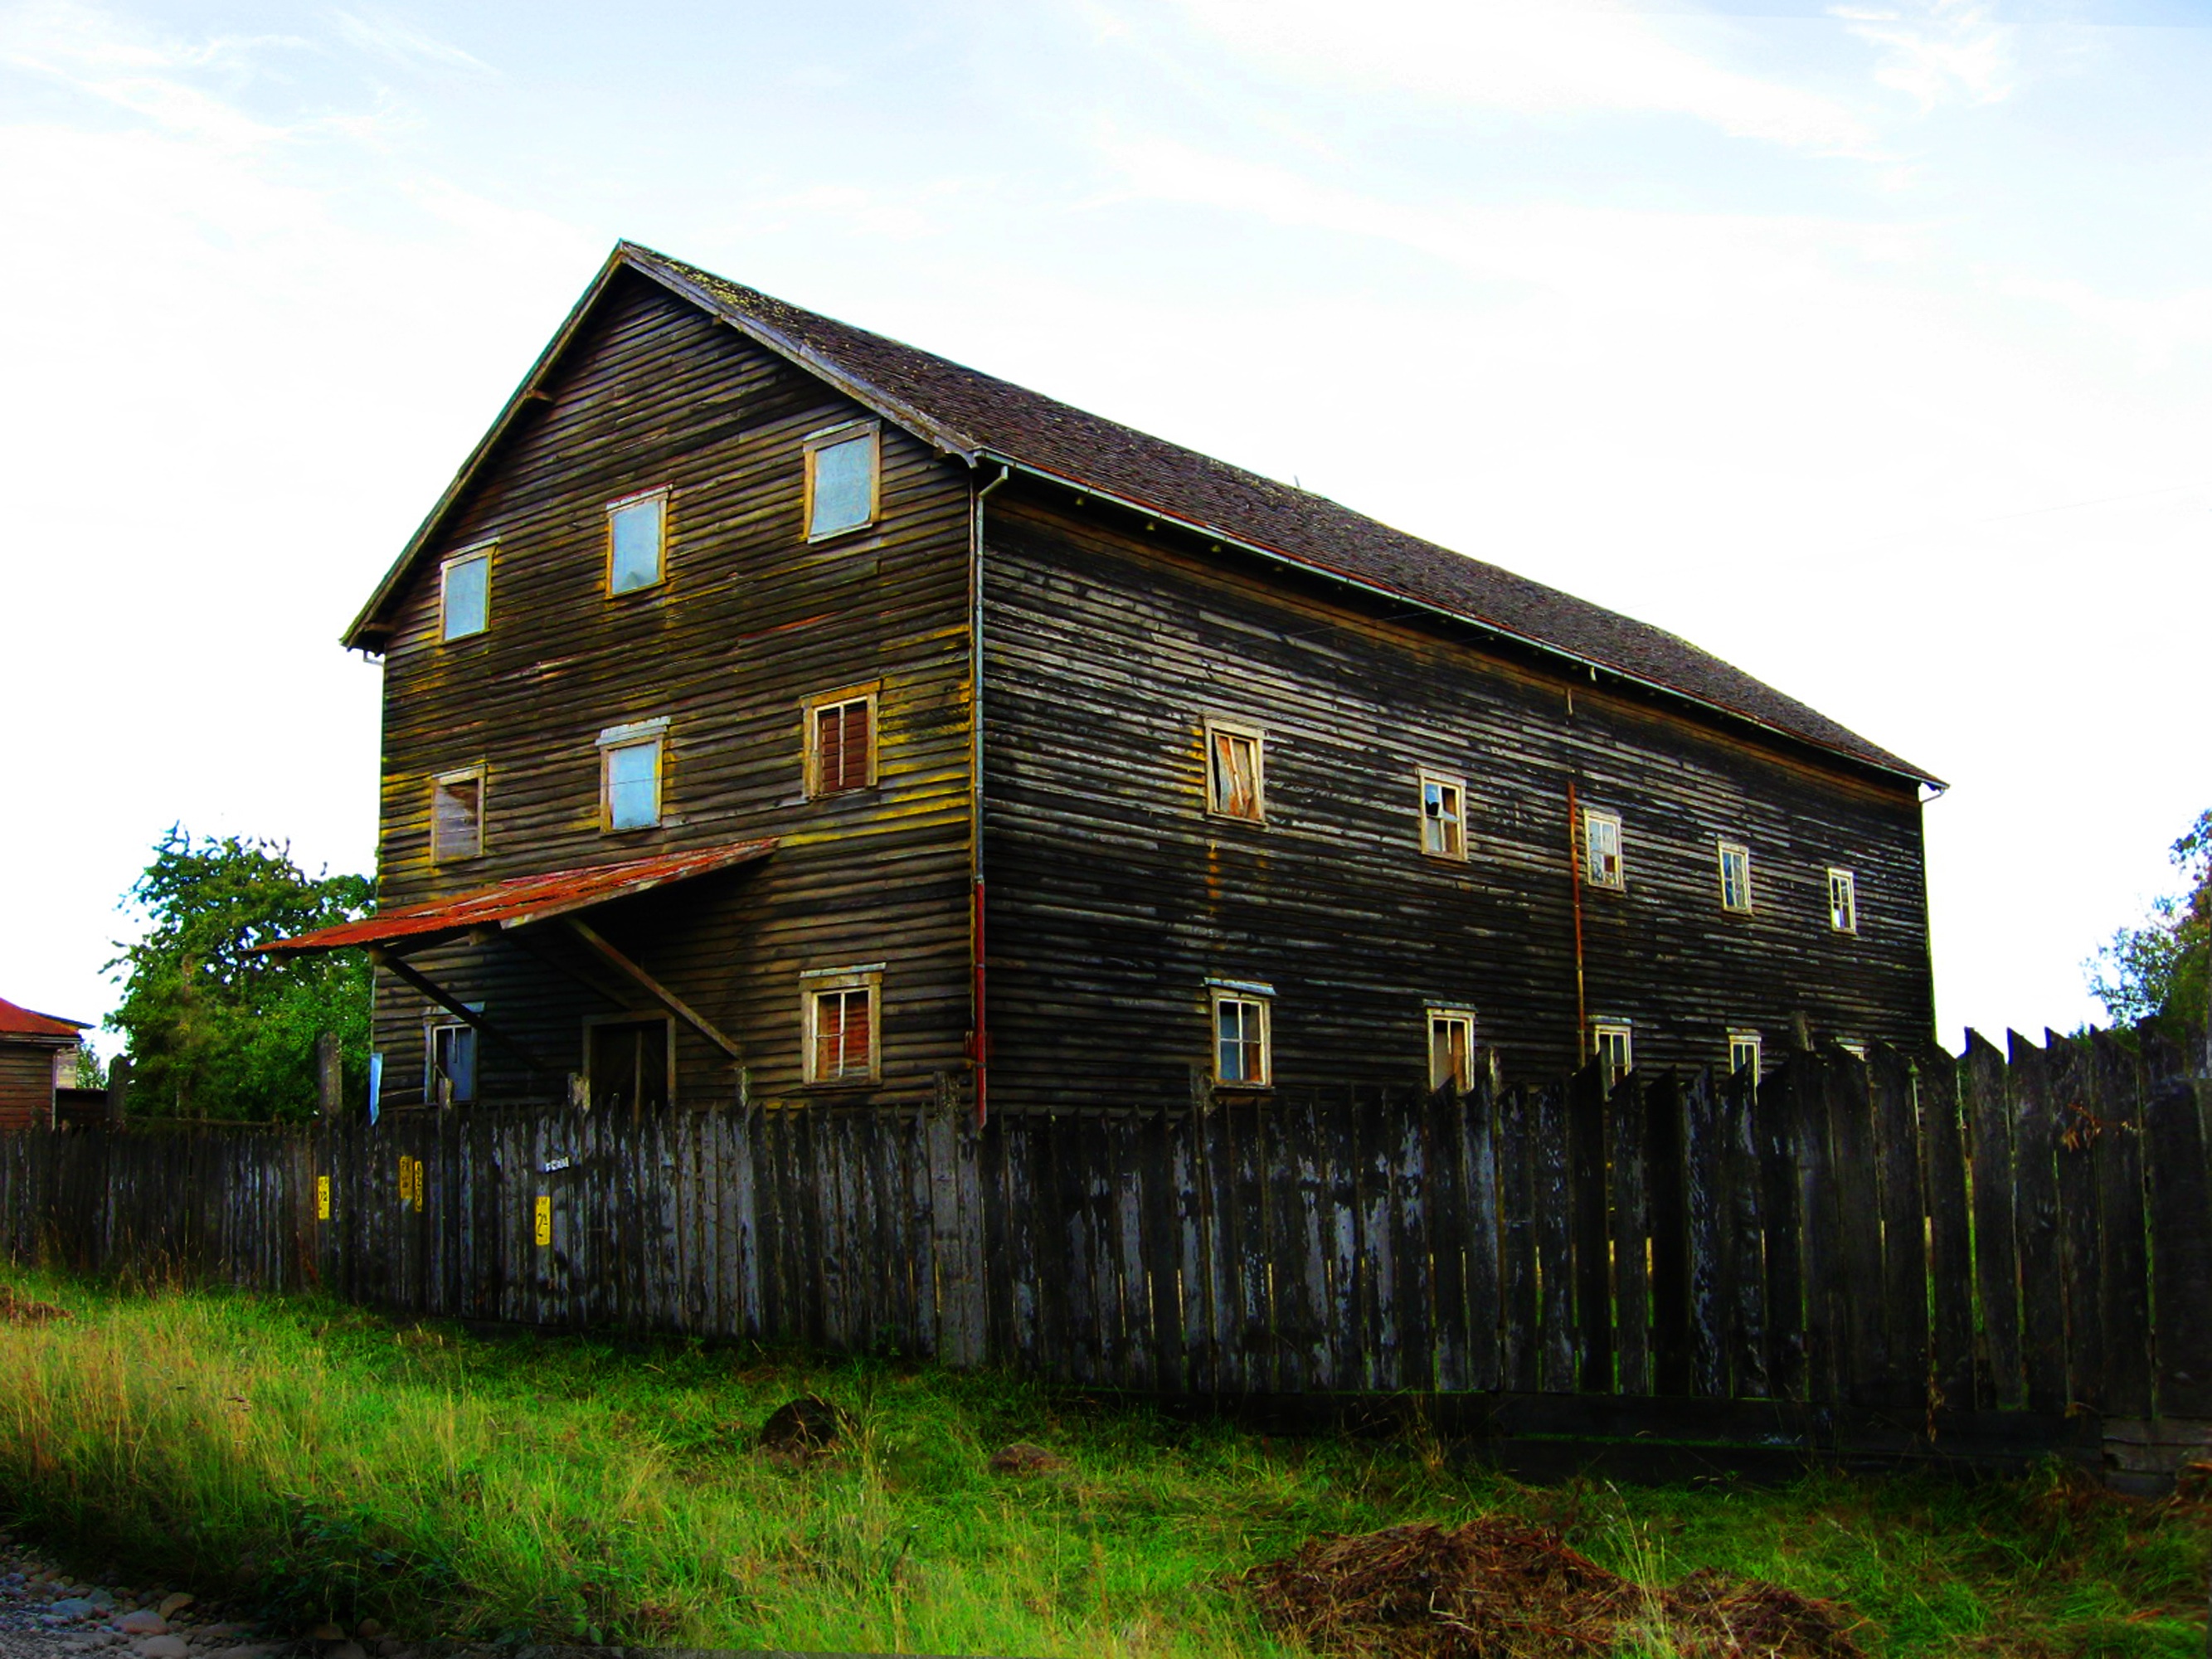
farm, house, building, barn, home, hut, village, shack, cottage, facade, chapel, farmhouse, estate, rural area, residential area